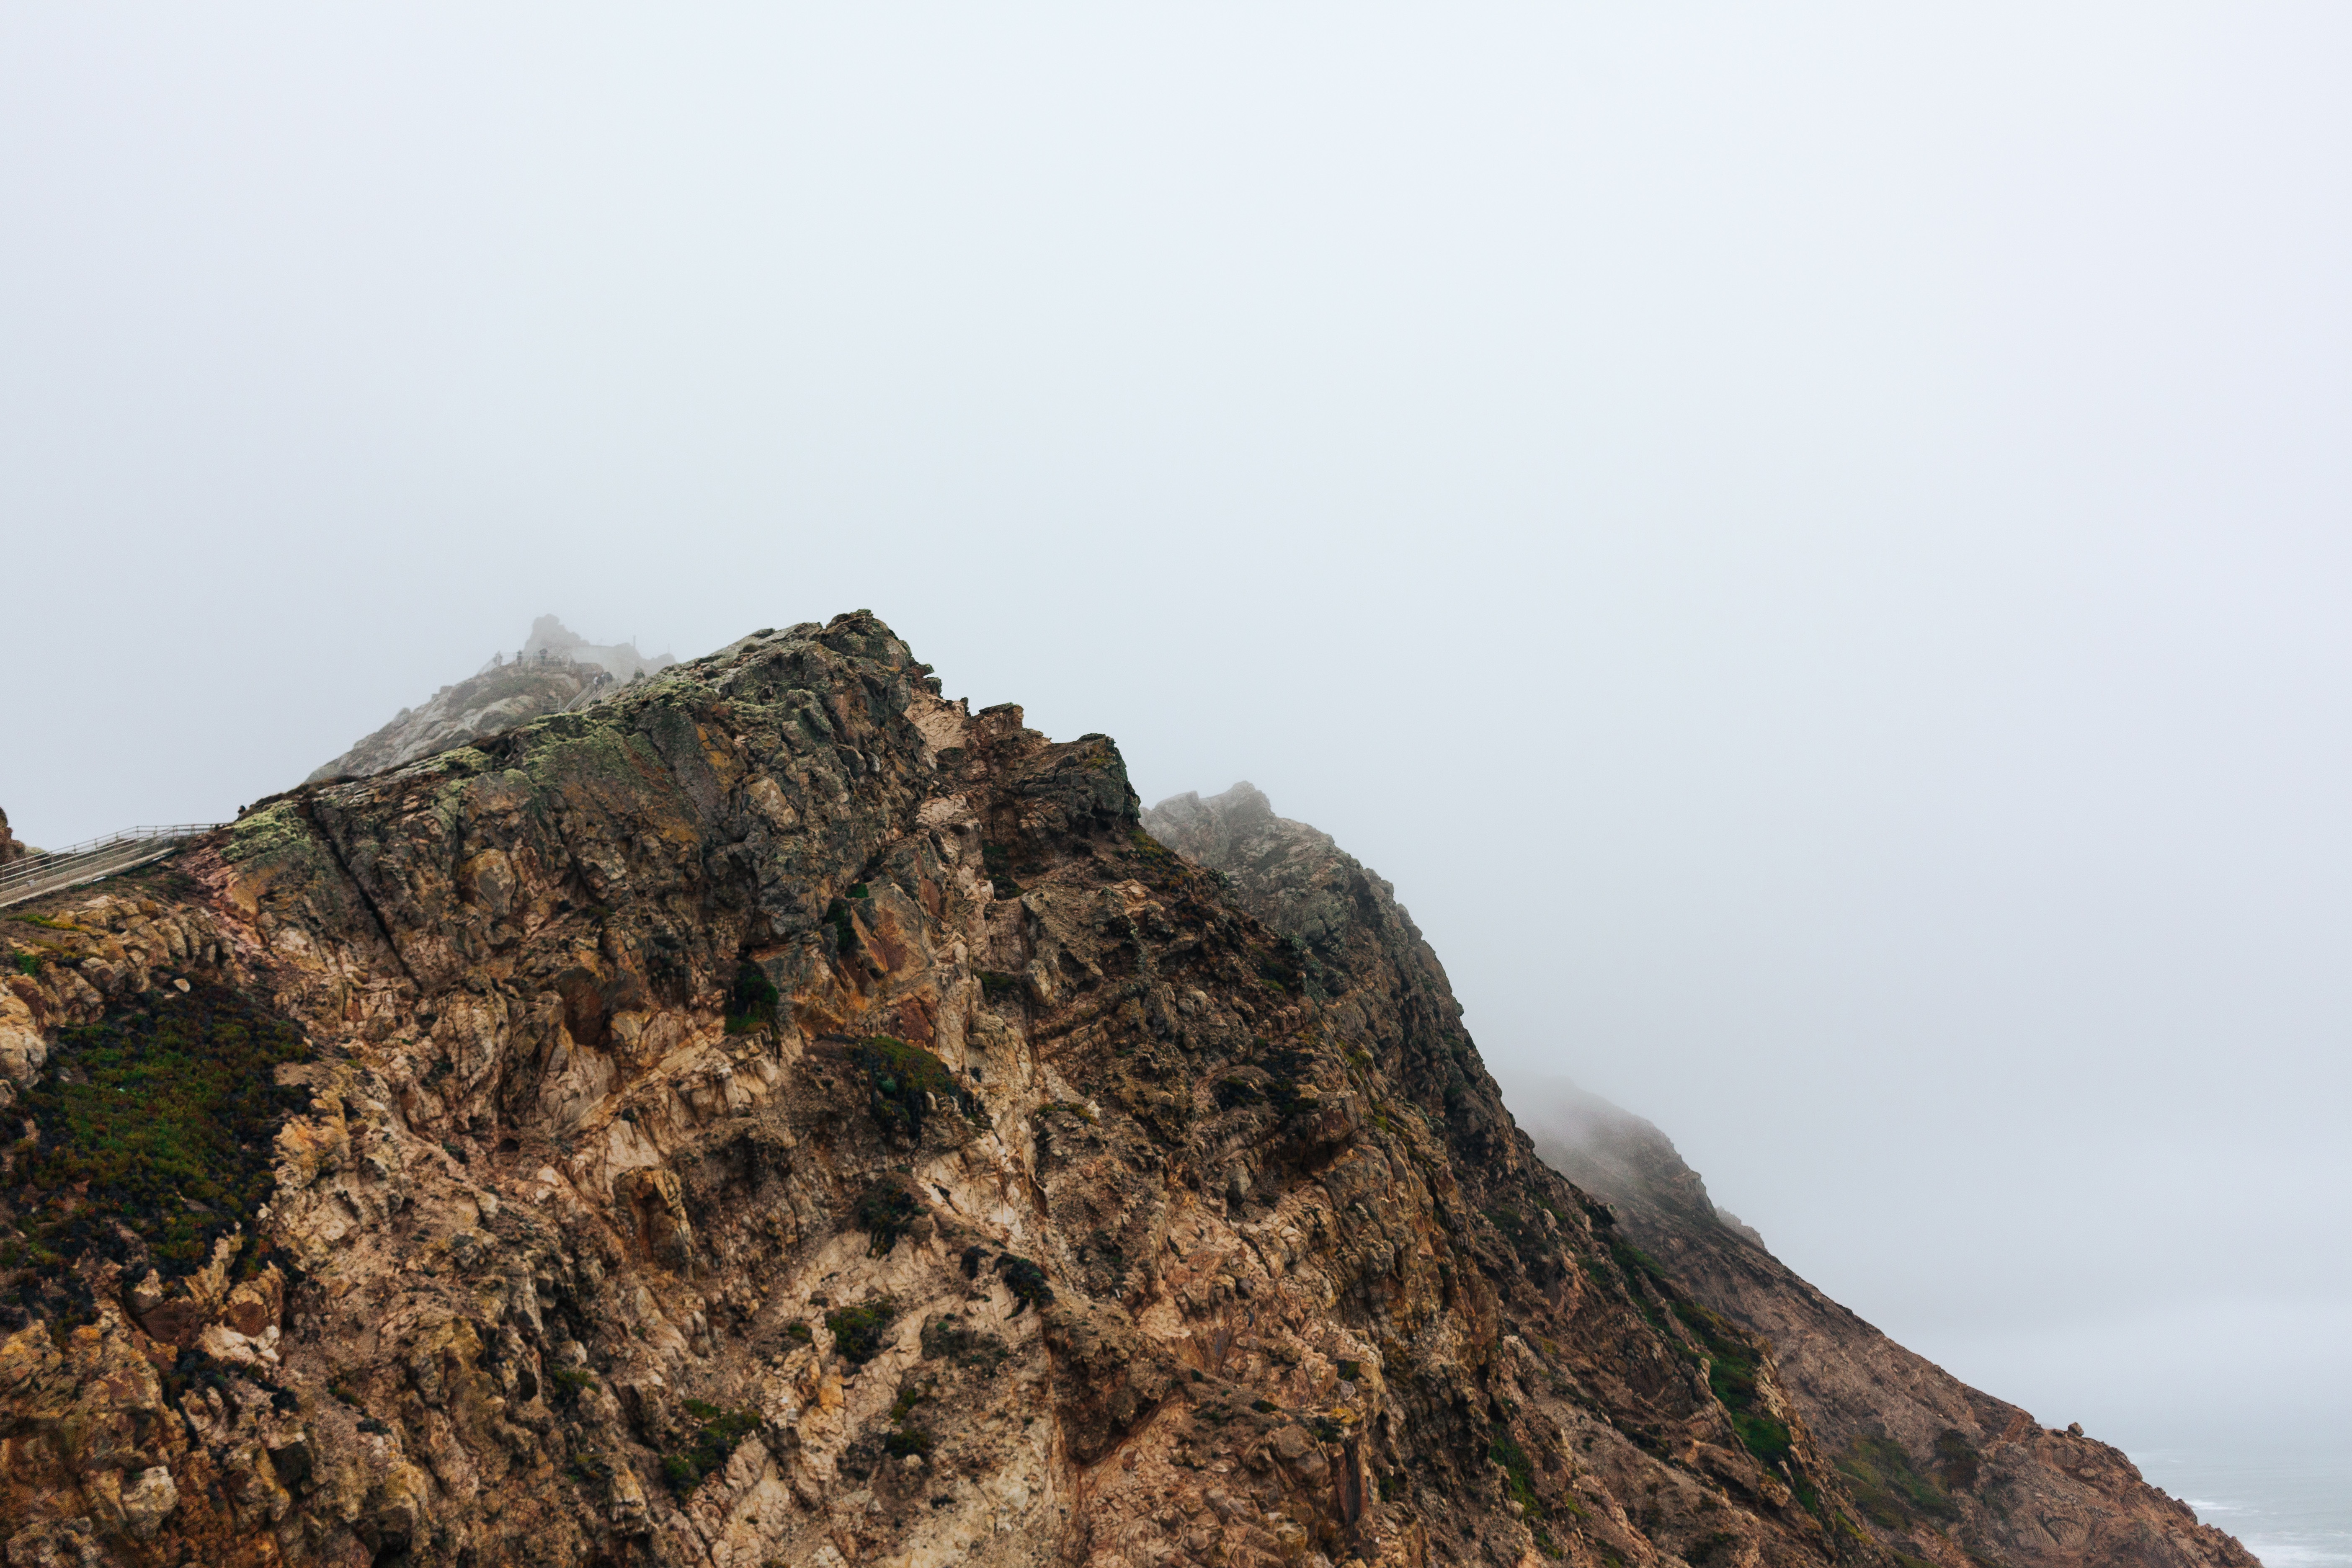
rock, walking, mountain, hill, mountain range, cliff, soil, terrain, ridge, summit, geology, plateau, landform, geographical feature, mountainous landforms, geological phenomenon